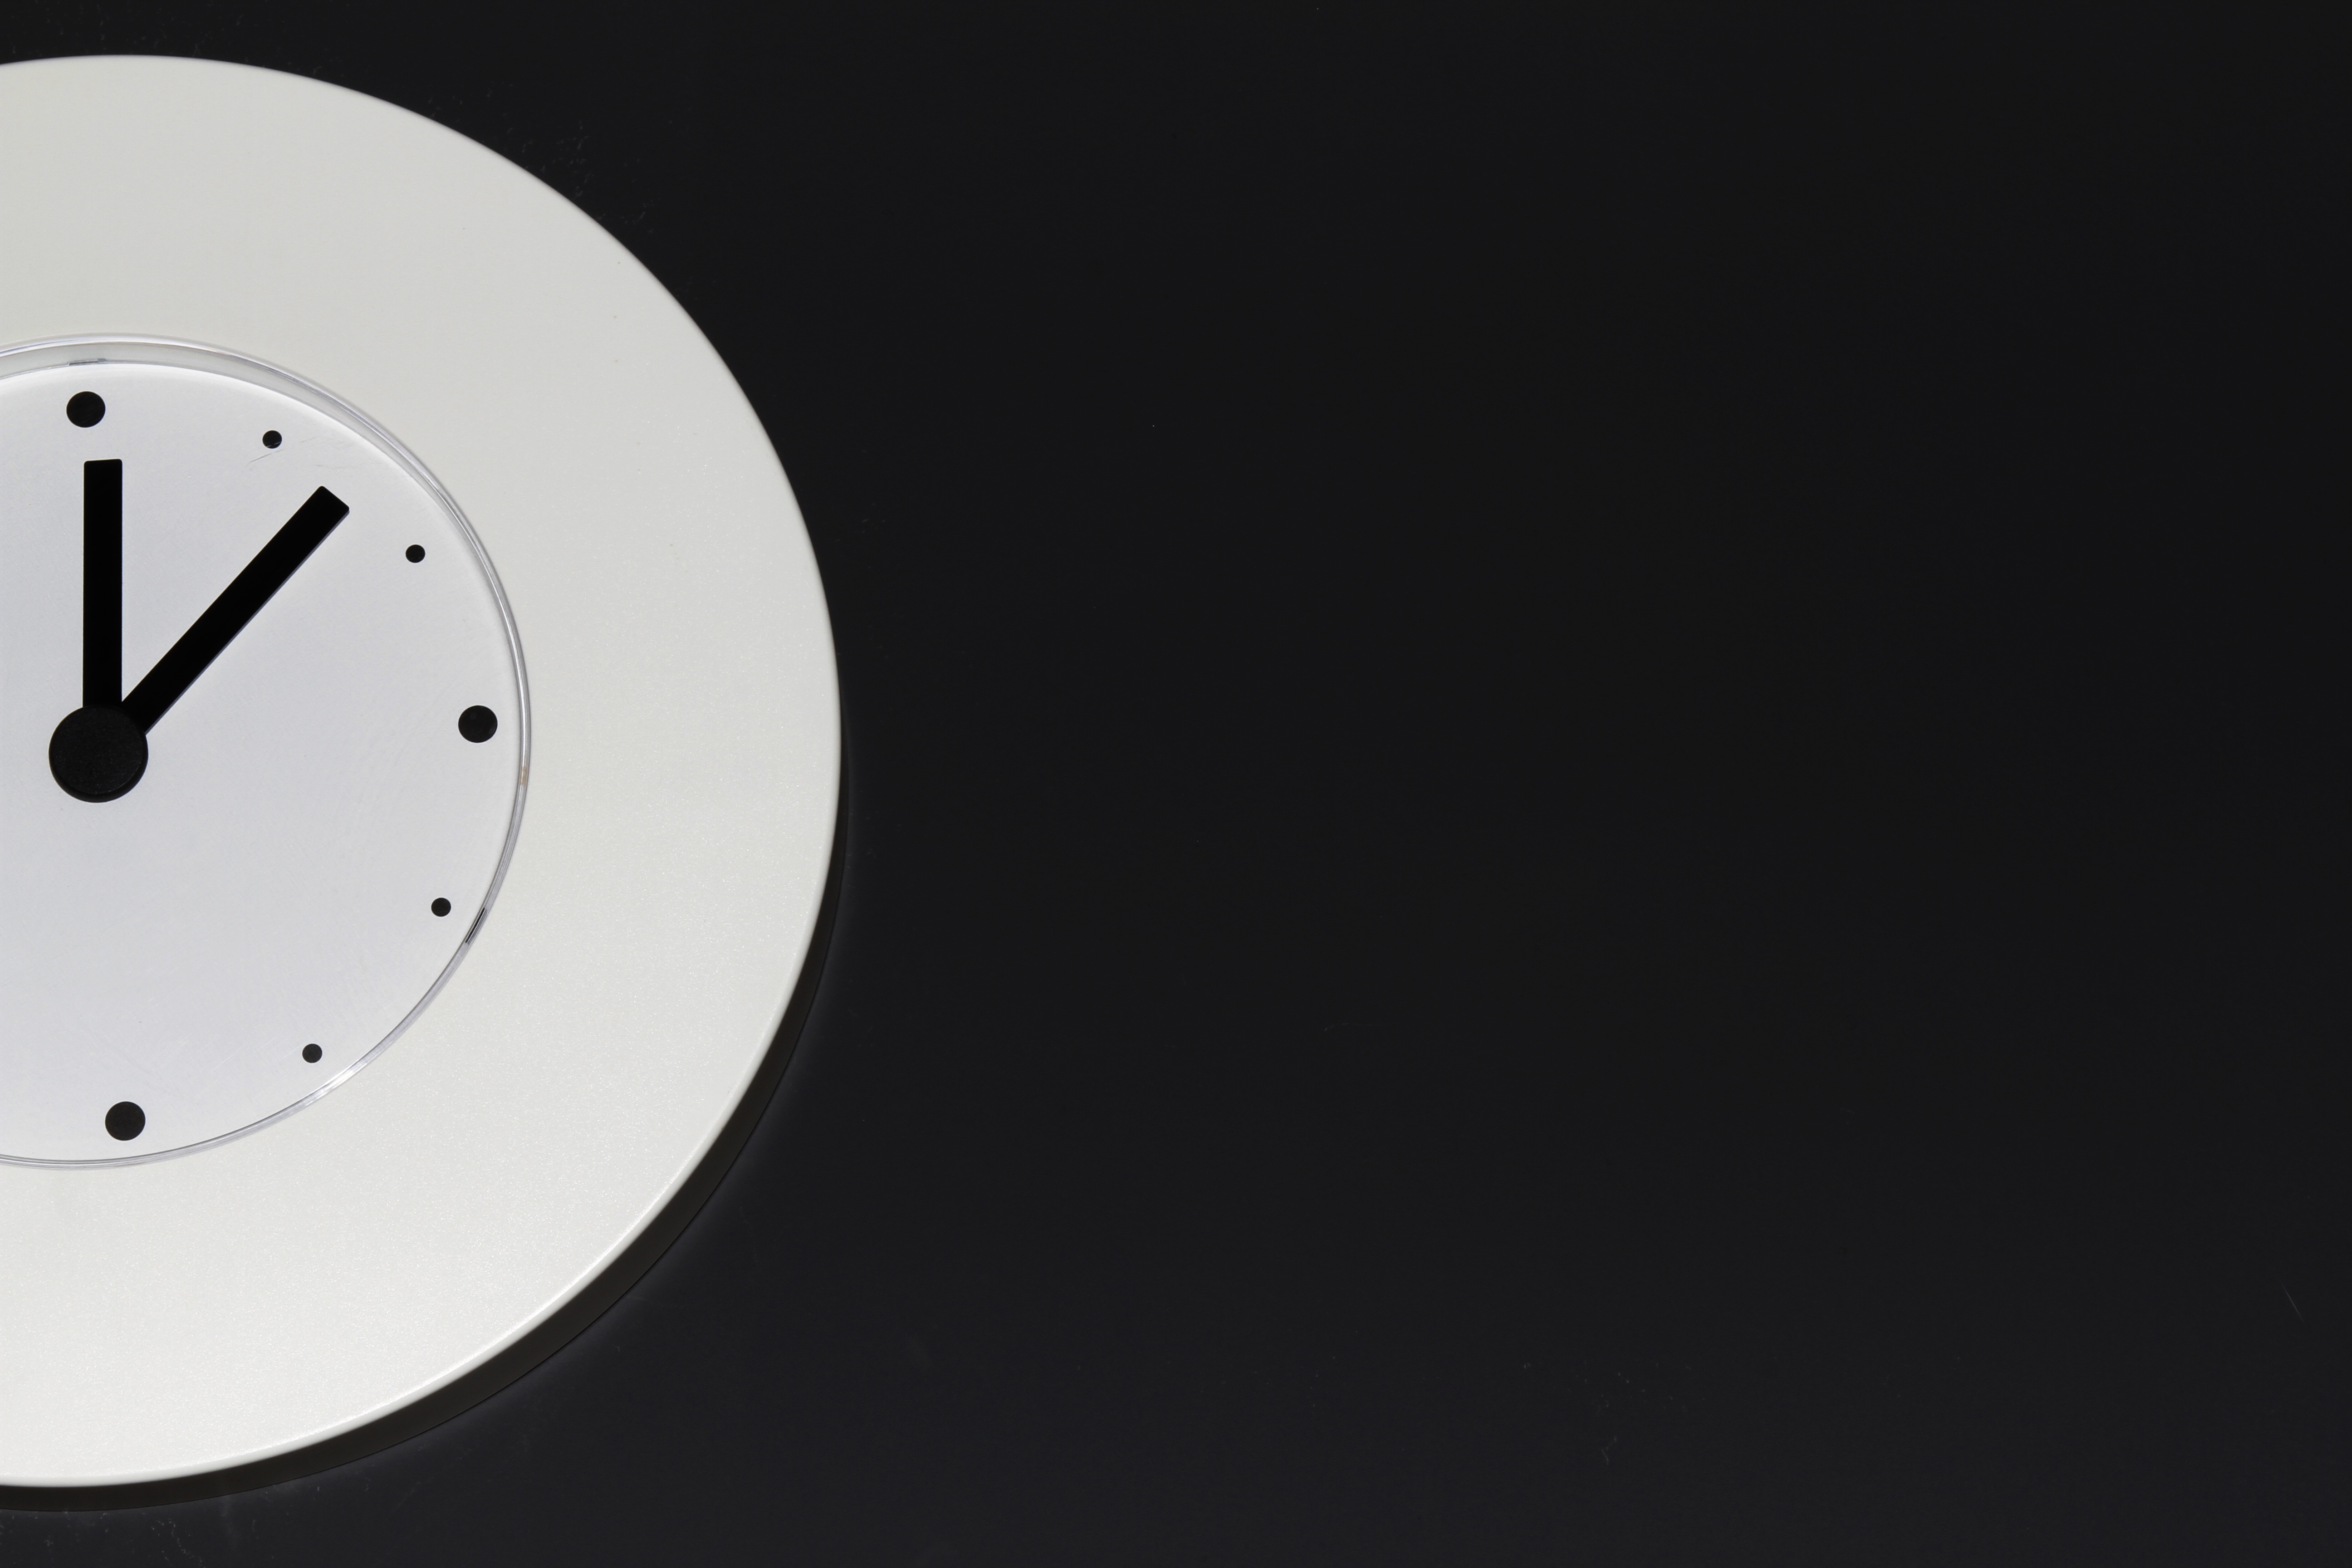
clock, time, hour, lighting, minute, circle, second, time clock